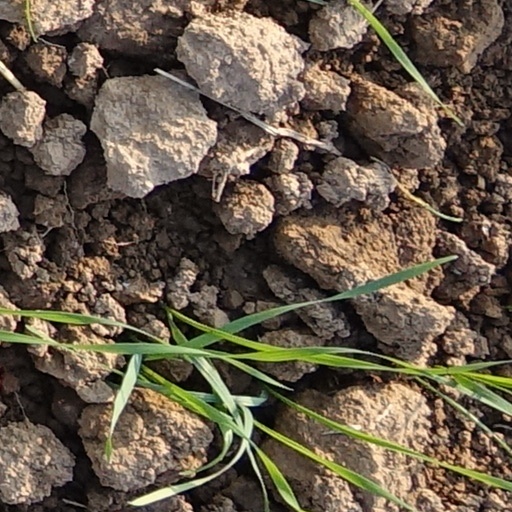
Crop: wheat